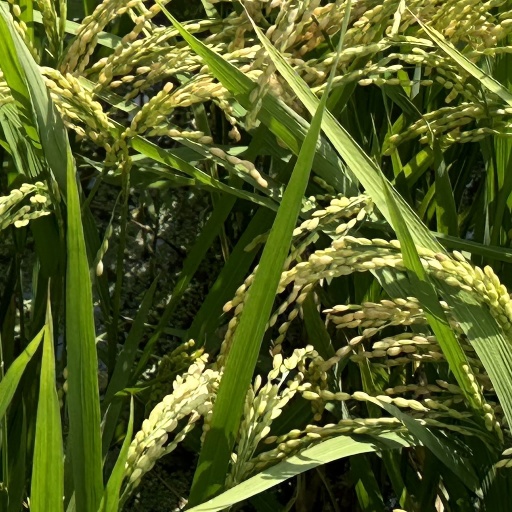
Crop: rice